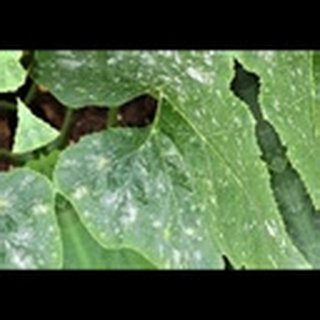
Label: cotton_powdery_mildew